Austin Poganski

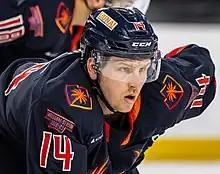
Poganski with the Coachella Valley Firebirds in 2023

Austin Richard Poganski (born February 16, 1996) is an American professional ice hockey forward who is currently playing with the Tucson Roadrunners in the American Hockey League (AHL). He was selected by the St. Louis Blues of the National Hockey League (NHL), 110th overall, in the 2014 NHL entry draft.